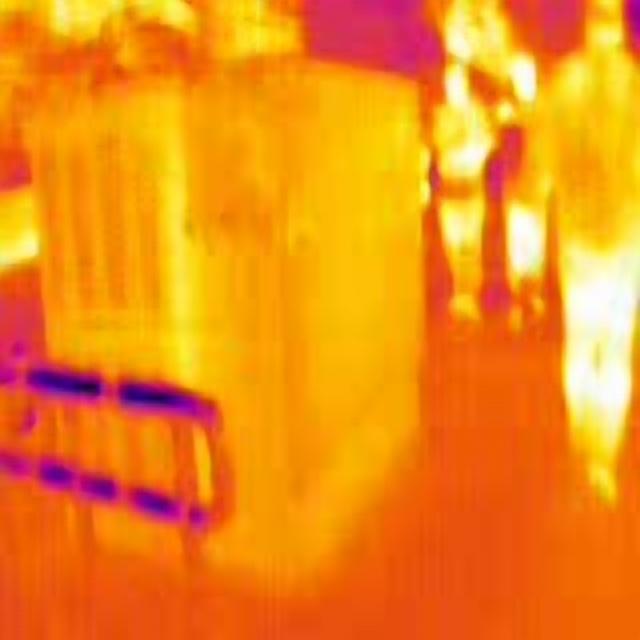
Detected objects:
label: person
label: person
label: person